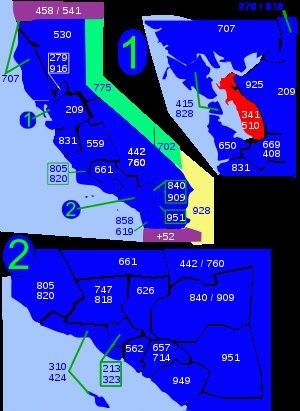
L'indicatif régional 510 est l'un des multiples indicatifs téléphoniques régionaux de l'État de Californie aux États-Unis.